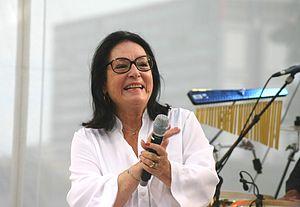
Nana Mouskouri, née Ioánna Moúskhouri le 13 octobre 1934 à La Canée, est une chanteuse et une femme politique grecque.